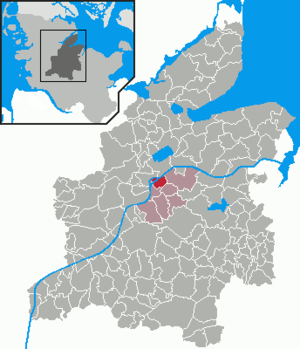
Rade b. Rendsburg est une municipalité allemande située dans le land du Schleswig-Holstein et dans l'arrondissement de Rendsburg-Eckernförde. En 2015, sa population est de 208 habitants.